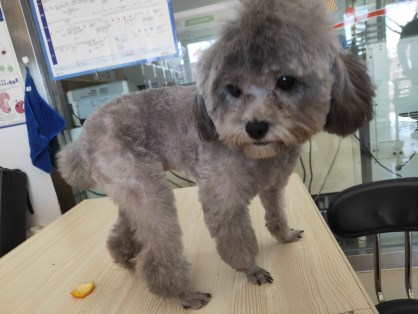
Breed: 7449-n000128-teddy